Kenneth Grant (occultist)

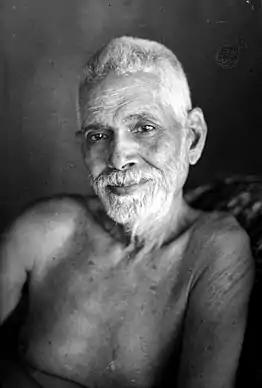
Grant became a follower of Indian guru Ramana Maharshi

Grant however ignored Germer's letter of expulsion, continuing to operate the New Isis Lodge under the claim that he had powers from the "Inner Plane". Upon learning of Grant's expulsion, Smith feared that O.T.O. would split up into warring factions much as the Theosophical Society had done following the death of Blavatsky. Grant's Lodge continued to operate until 1962. According to Grant, the group consisted of about thirty members and met every seventh Friday at the lodge's premises, which for a while were in the basement of Curwen's furrier's store at Melcombe Street, near to Baker Street in central London. During the period in which he worked with the lodge he claimed to have received two important texts from preternatural sources, the "Wisdom of S'lba" and "OKBISh" or "The Book of the Spider".